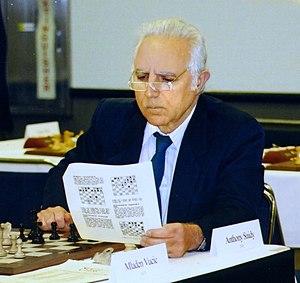
Anthony Fred Saidy est un joueur d'échecs, un médecin et un auteur américain né le 16 mai 1937 à Los Angeles.